Noritake

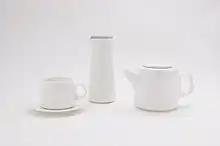
Noritake for Qantas Tableware by David Caon

Noritake Australia Pty Ltd was established in 1958 and it is owned by Noritake Co., Limited. By the late 1960s Noritake brand had become a household name. Noritake is an official supplier to Qantas Airways for in-flight and ground-based operations. The brand has worked together with the airline and Australian designers such as Marc Newson and David Caon to create a crockery range for Qantas International First and Business. A subsequent collaboration with Australian chef Adam Liaw resulted in a crockery line called "Everyday by Adam Liaw".